Red Bull Racing

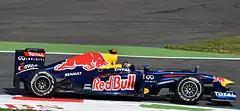
Sebastian Vettel competing at the 2011 Italian Grand Prix

Red Bull Racing was officially promoted to Renault's full-works partnership status, received free engines as Renault's full-works constructor team was rebranded to Lotus Renault GP and thus Renault shifted its' factory support to Red Bull Racing. Both Sebastian Vettel and Mark Webber were retained by the team for the season, as was engine supplier Renault. Vettel defended his world title – becoming the ninth driver to do so – after winning eleven of the season's races, and also achieved 15 pole positions during the season, breaking Nigel Mansell's record from the season. Webber finished the season in third place in the championship, taking one victory, in the final race of the season in Brazil. The team also defended their respective title, as they finished the season with 650 points in the Constructors' Championship, 153 points ahead of the next closest team, McLaren. Nissan's premium automotive brand Infiniti joined Red Bull Racing as an official partner for the 2011 and 2012 seasons which saw Infiniti logos appear on the race car, drivers overalls and team kit.